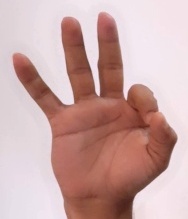
ASL sign: 9